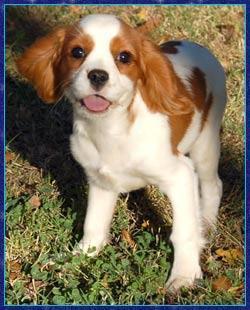
Blenheim_spaniel